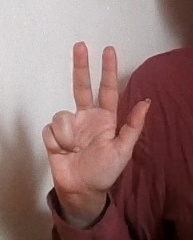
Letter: al